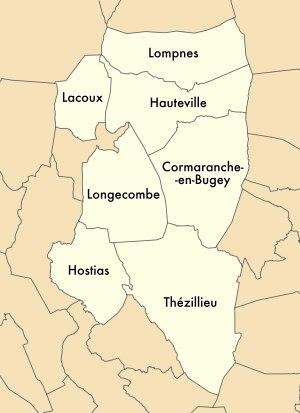
Plateau d'Hauteville est une commune nouvelle française résultant de la fusion — au 1ᵉʳ janvier 2019 — des communes de Cormaranche-en-Bugey, Hauteville-Lompnes, Hostiaz et Thézillieu, située dans le département de l'Ain en région Auvergne-Rhône-Alpes.